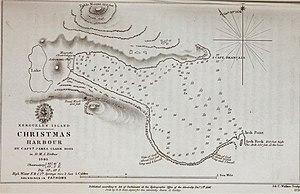
Port-Christmas est un site naturel et historique des Kerguelen, à la pointe septentrionale de l'île principale, sur la côte est de la péninsule Loranchet. Il occupe le fond de la baie de l'Oiseau, le premier abri à se présenter aux navigateurs abordant l'archipel par le nord, facilement identifiable par la présence à l'entrée d'une arche naturelle aujourd'hui effondrée, l'arche des Kerguelen.